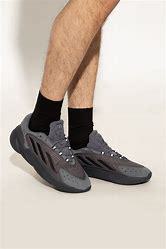
Brand: Adidas
Model: Ozelia